Columbus Buggy Company

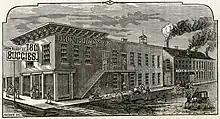
First home of the Iron Buggy Co., the predecessor of the Columbus Buggy Co., at 180 N. High St. in Columbus

The Columbus Buggy Company was established by entrepreneur Clinton D. Firestone and brothers George and Oscar Peters. The three partners saw Columbus, Ohio as a ripe location for a business thanks to cheap labor as well as the recent network of railroads created during the American Civil War reducing the costs of goods. The completion of the Hocking Valley Railway also granted them ample access to coal, wood and iron from southeast Ohio.